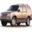
Label: automobile